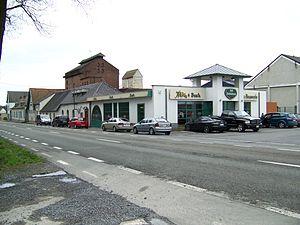
La brasserie Dubuisson est une brasserie belge, créée en 1769 à Pipaix. Elle est connue pour ses différentes bières Bush, ainsi que pour la Cuvée des Trolls. Elle est la brasserie la plus ancienne de Wallonie. La Bush se décline sous le nom de Scaldis dans certains pays.